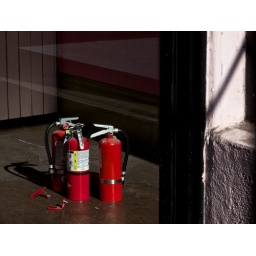
three red fire extinguishers on the floor in an empty room